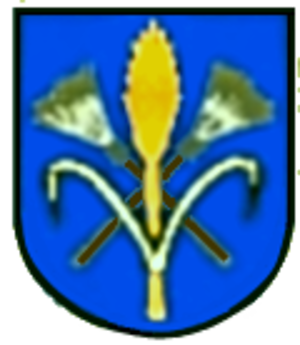
Dielmissen est une municipalité allemande du land de Basse-Saxe et l'Arrondissement de Holzminden. En 2014, elle comptait 796 hab.